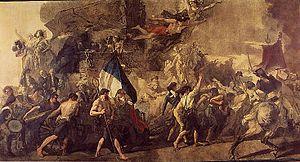
L'Enrôlement des volontaires de 1792 est un tableau inachevé de Thomas Couture. Il est exposé au musée départemental de l'Oise de Beauvais avec de nombreux dessins et travaux préparatoires.
Thomas Couture, né le 21 décembre 1815 à Senlis et mort le 29 mars 1879 à Villiers-le-Bel, est un peintre d'histoire français.